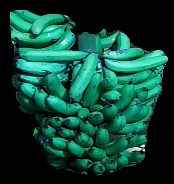
Variety: pachbale
Grade: grade3